Carlos Franzetti

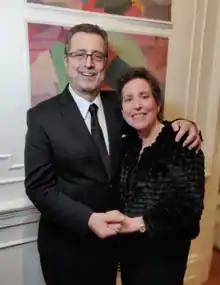

Franzetti was born on June 3, 1948, in Buenos Aires, Argentina to Carlos Osvaldo Franzetti and Beatriz Julia Elena DeGiacomo de Franzetti. He had one older sister, Beatriz "Ago" Franzetti. The Franzetti family was of Italian, Spanish and Irish ancestry and practiced Catholicism.